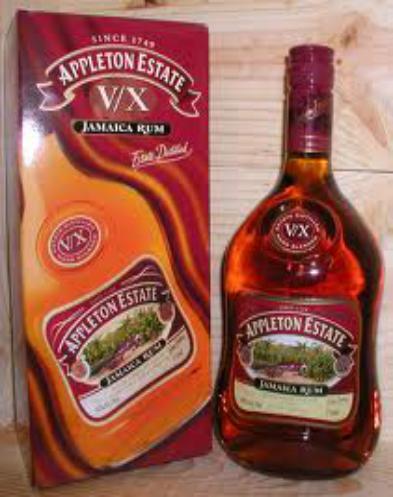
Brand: Appleton Estate
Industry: Food